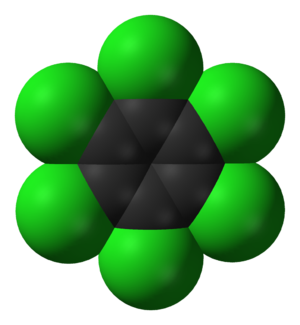
L’hexachlorobenzène est un composé chimique de formule C₆Cl₆. Il s'agit d'un composé organique aromatique dérivant formellement du benzène C₆H₆ par substitution des six atomes d'hydrogène par six atomes de chlore.